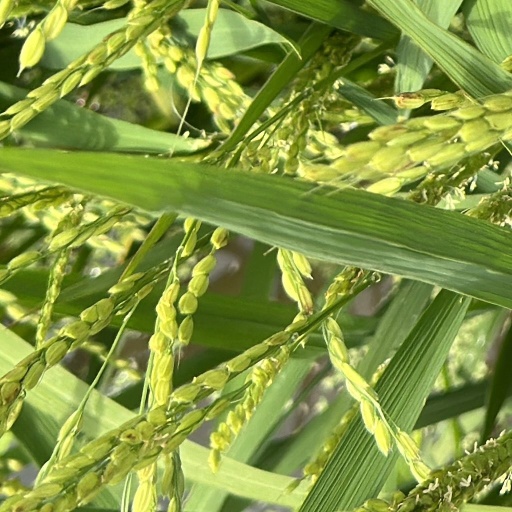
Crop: rice